Firewheel Golf Park

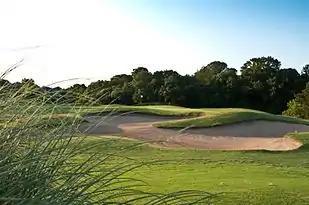

Firewheel Golf Park is a public golf course located in Garland, Texas. It is a regular host of the North Texas PGA Junior Championships and many other tournaments.